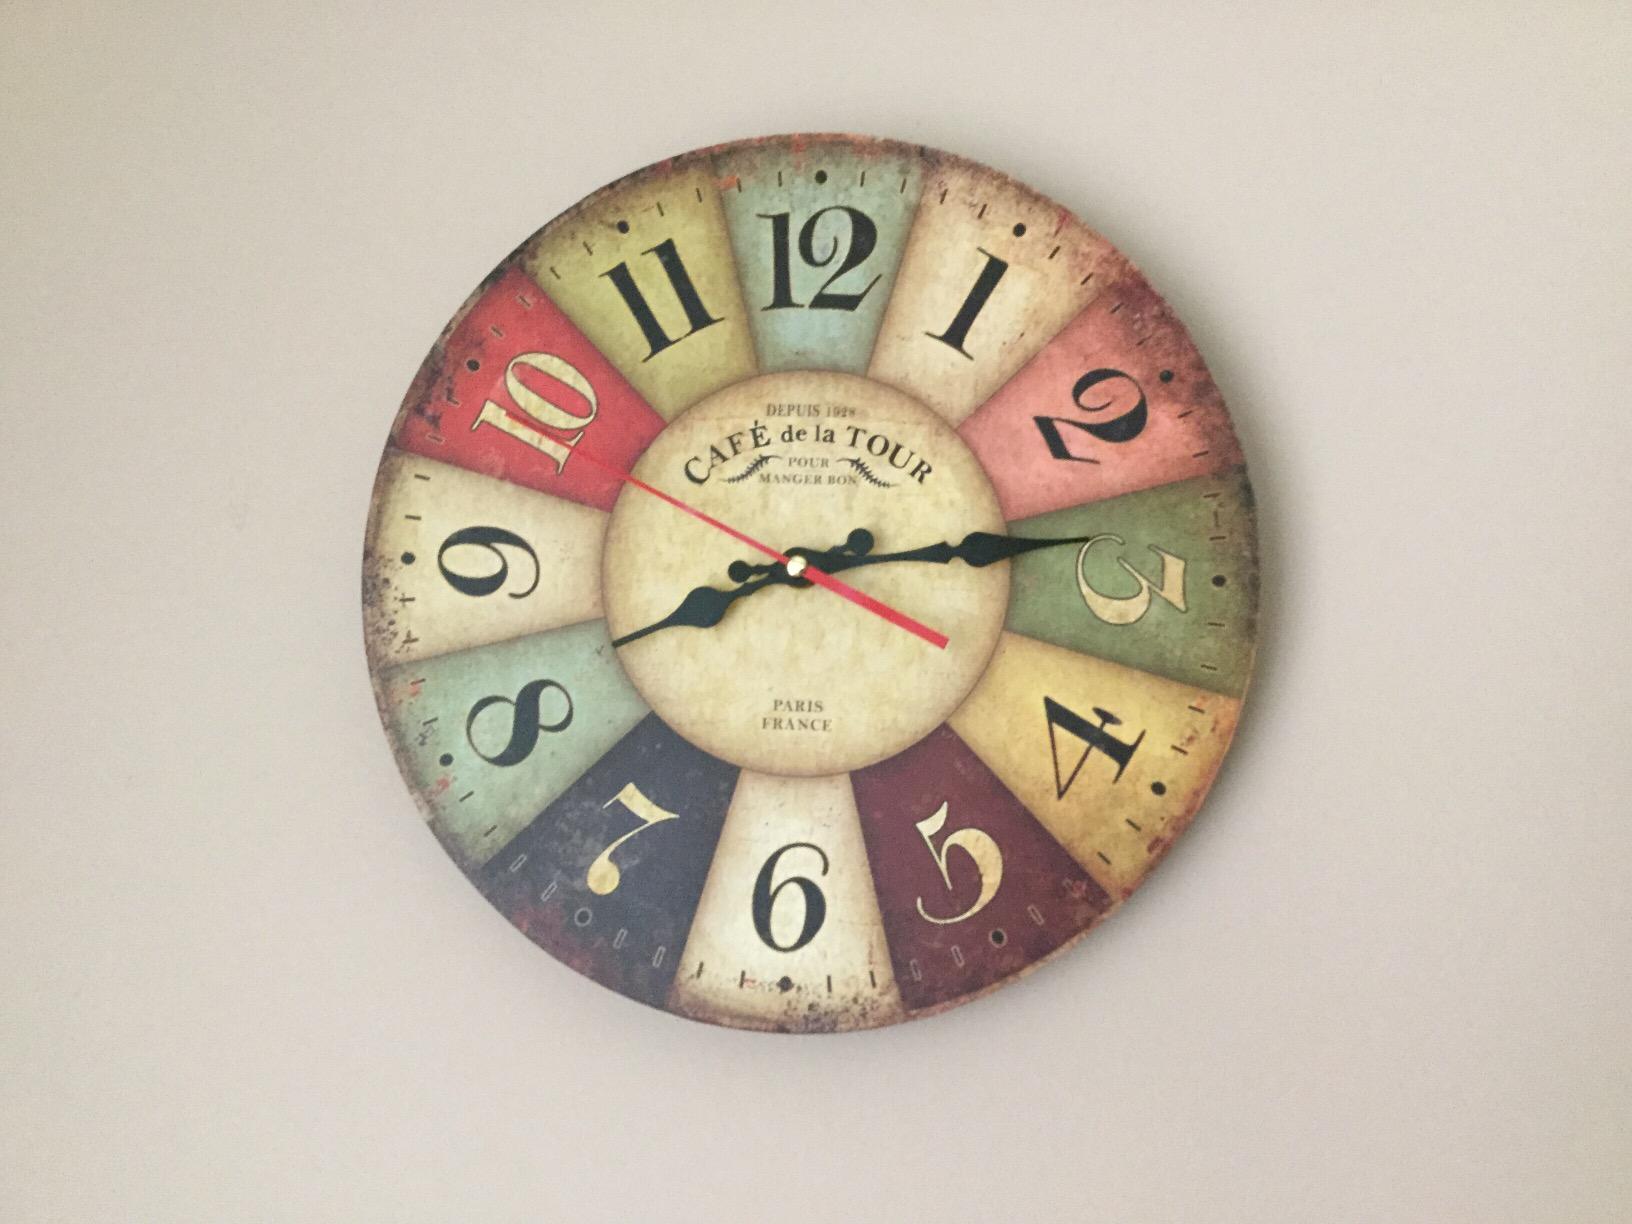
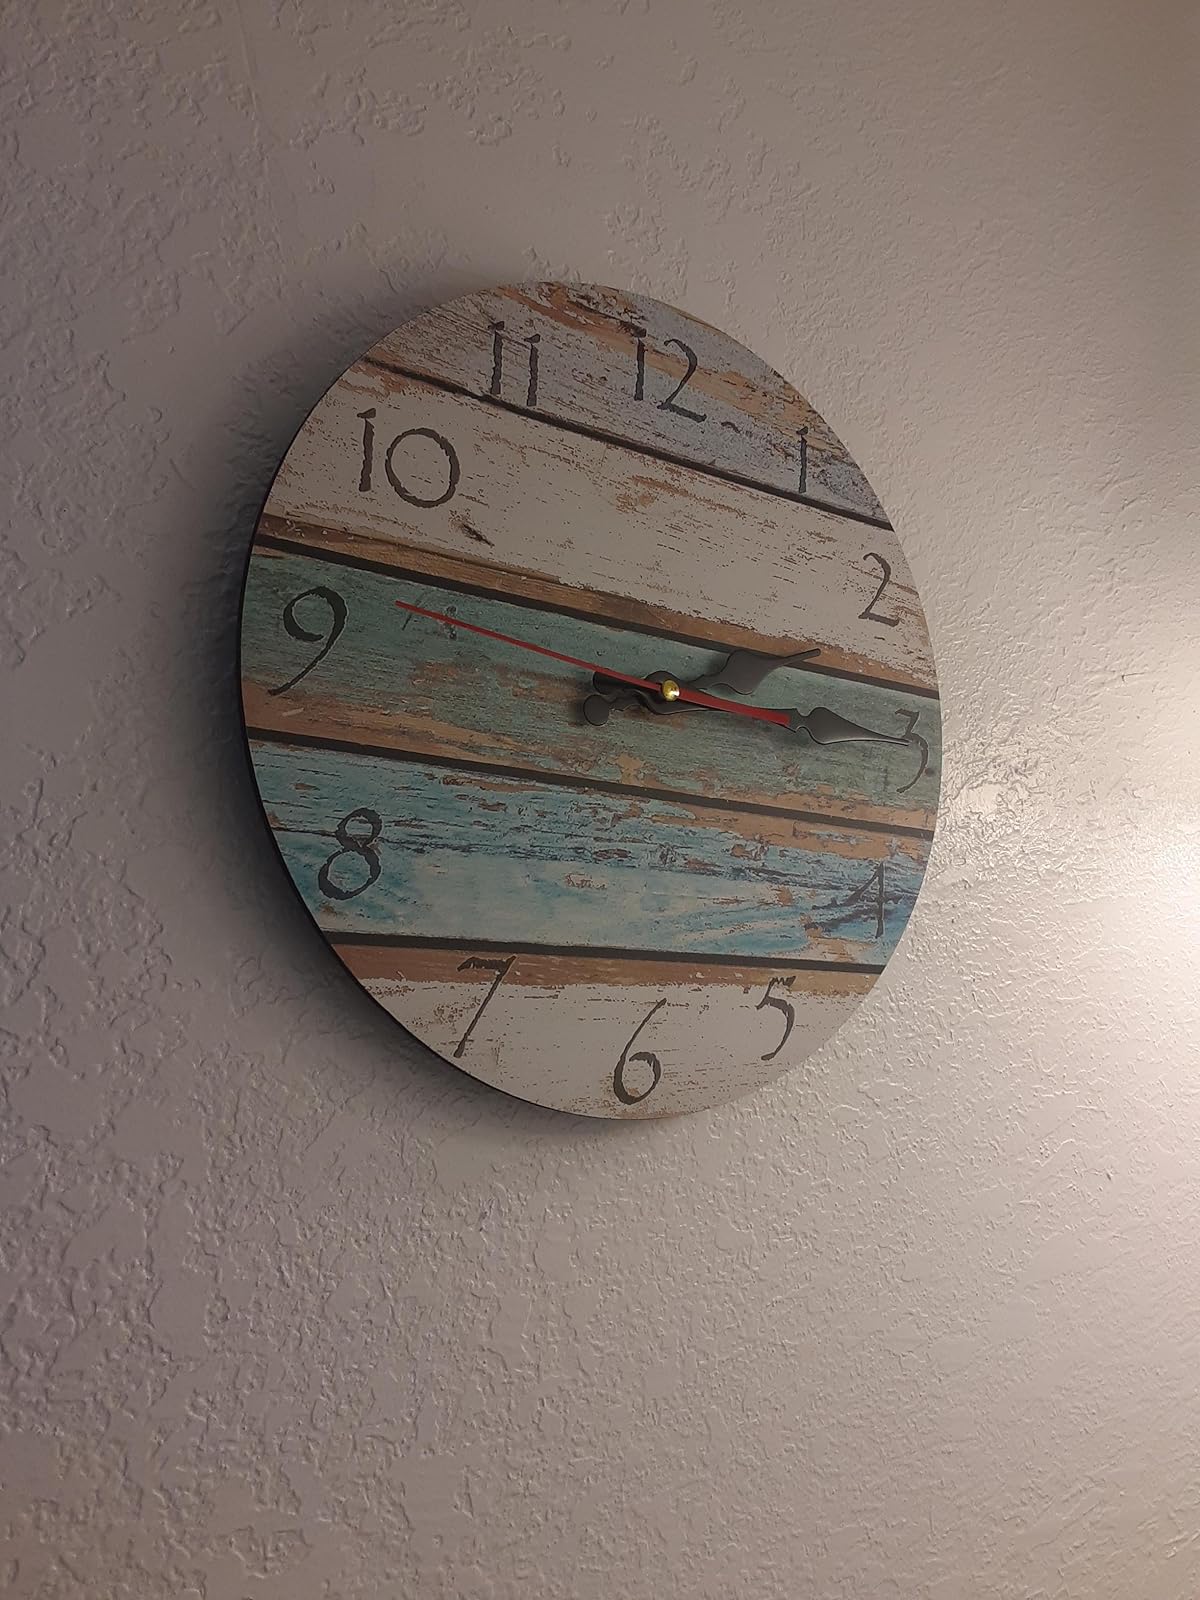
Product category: clock
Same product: no